Wasp-class amphibious assault ship

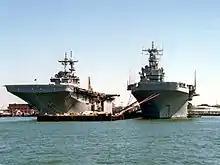
"Wasp", left, and "Tarawa"-class , in 1993.

The main physical changes between the two designs are the lower placement of the ship's bridge in the "Wasp" class, the relocation of the command and control facilities to inside the hull, the removal of the Mk 45 naval guns and their sponsons on the forward edge of the flight deck, and a lengthening of to carry the LCACs.